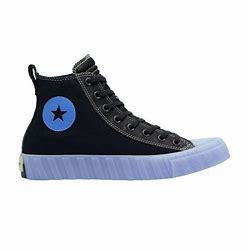
Brand: Converse
Model: UNT1TL3D